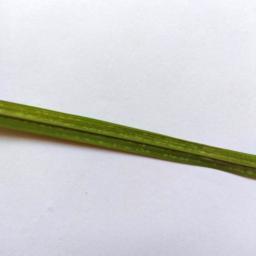
Label: Rice___Healthy